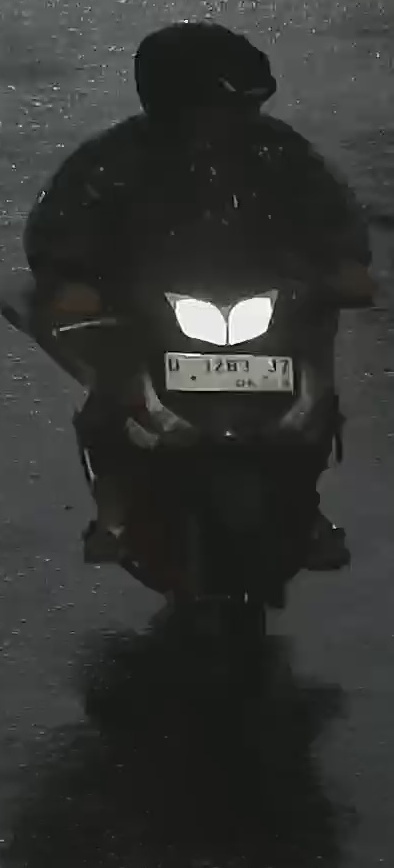
person-with-helmet: 1
person-without-helmet: 0